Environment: real
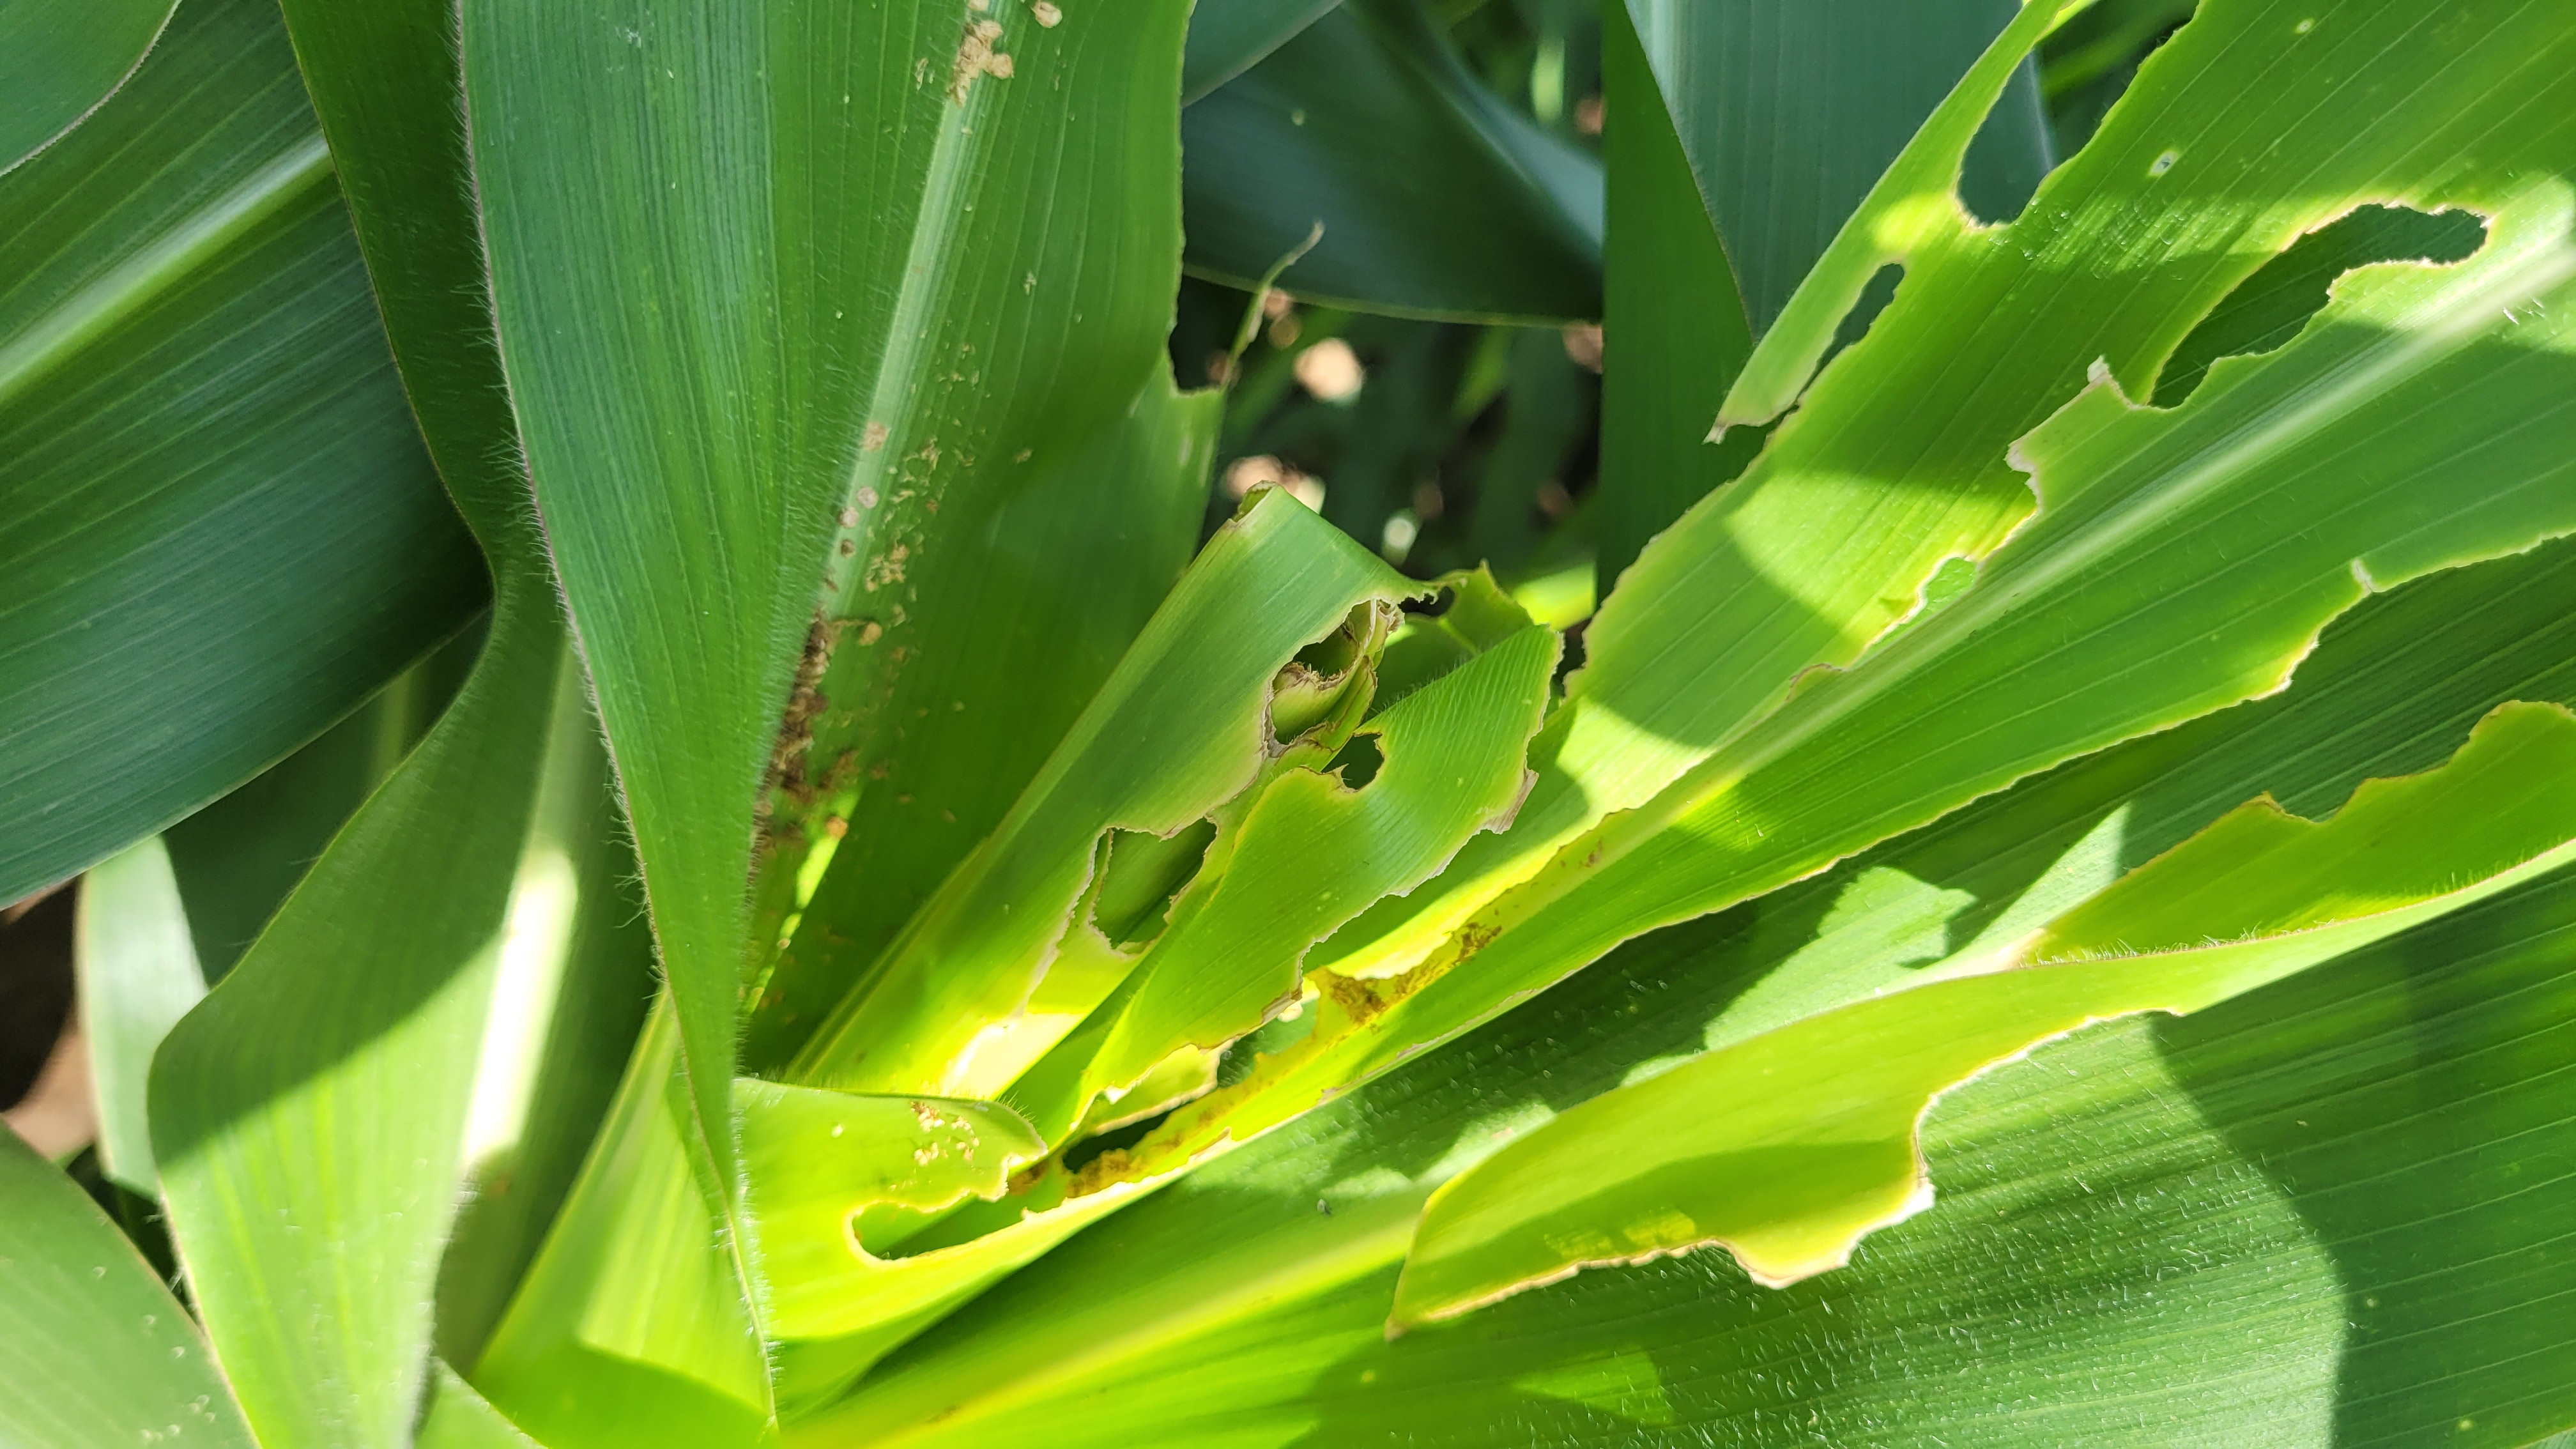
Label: fall_armyworm